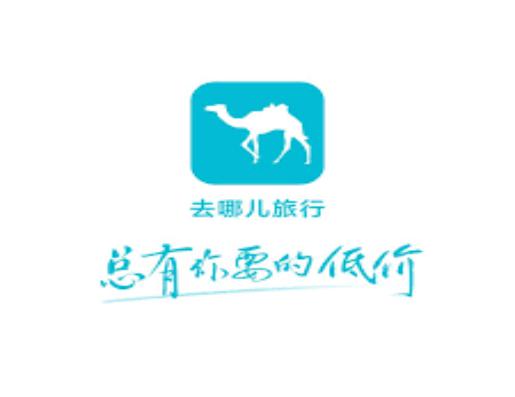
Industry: Leisure